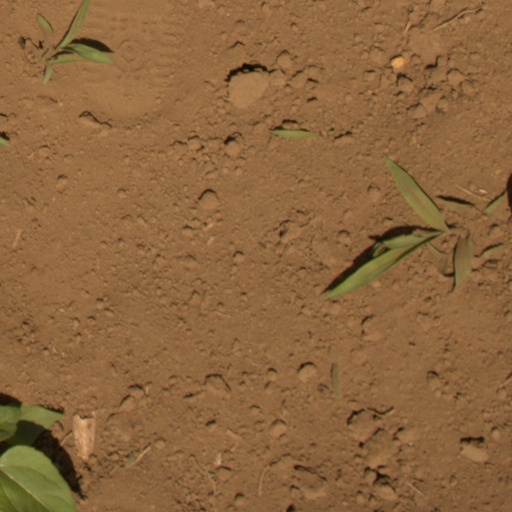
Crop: Jerusalem artichoke